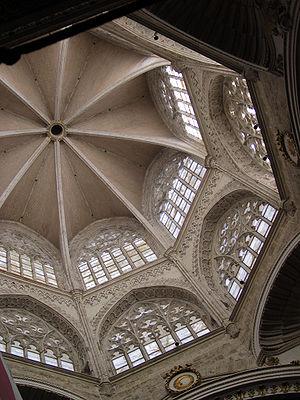
Le gypse, dénommé aussi gypsite, ou pierre à plâtre, est une roche tendre saline ou une évaporite commune, voire abondante, entièrement cristallisée, composée principalement du minéral gypse, un sulfate doublement hydraté de calcium, décrite par la formule CaSO₄ · 2 H₂O et qui constitue le premier fin dépôt dans les marais salants. Elle possède un domaine de stabilité assez étendu, mais en général dans des conditions haute température et de migration aisée d'eau, cède sa place à l'anhydrite, plus dense et plus dure. Sa texture cristalline est en général moyenne à fine, elle peut être granulaire à fibreuse.